John Victor (footballer)

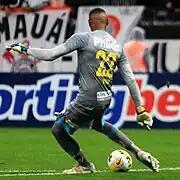
John Victor playing for Santos in 2022

On 13 December 2019, John Victor further extended his contract with Santos until December 2023. Initially a fourth-choice behind Everson, Vladimir and João Paulo at the start of the 2020 campaign, he became a second-choice after Everson left and Vladimir was sidelined due to an injury.